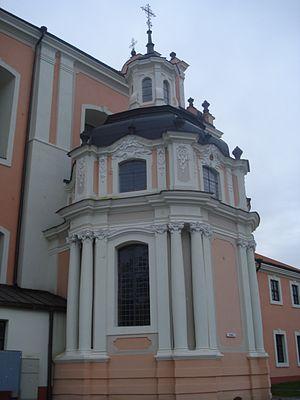
L'église Sainte-Catherine est l'église de l'ancien monastère des Bénédictins de Vilnius. Cette église de style baroque domine la vieille ville de ses tours de couleur rose. Elle est située près de l'ancien couvent des Dominicains, à l'angle de la rue des Bénédictins et de la rue Saint-Ignace.